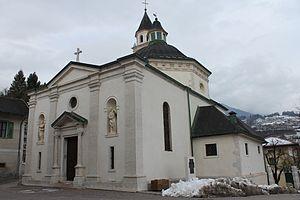
Carzano est une commune italienne d'environ 500 habitants située dans la province autonome de Trente dans la région du Trentin-Haut-Adige dans le nord-est de l'Italie.